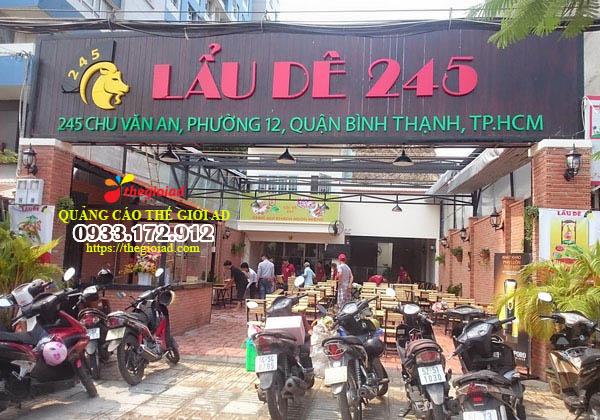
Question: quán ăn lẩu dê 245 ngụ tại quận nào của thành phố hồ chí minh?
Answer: quận bình thạnh